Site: brandenburg
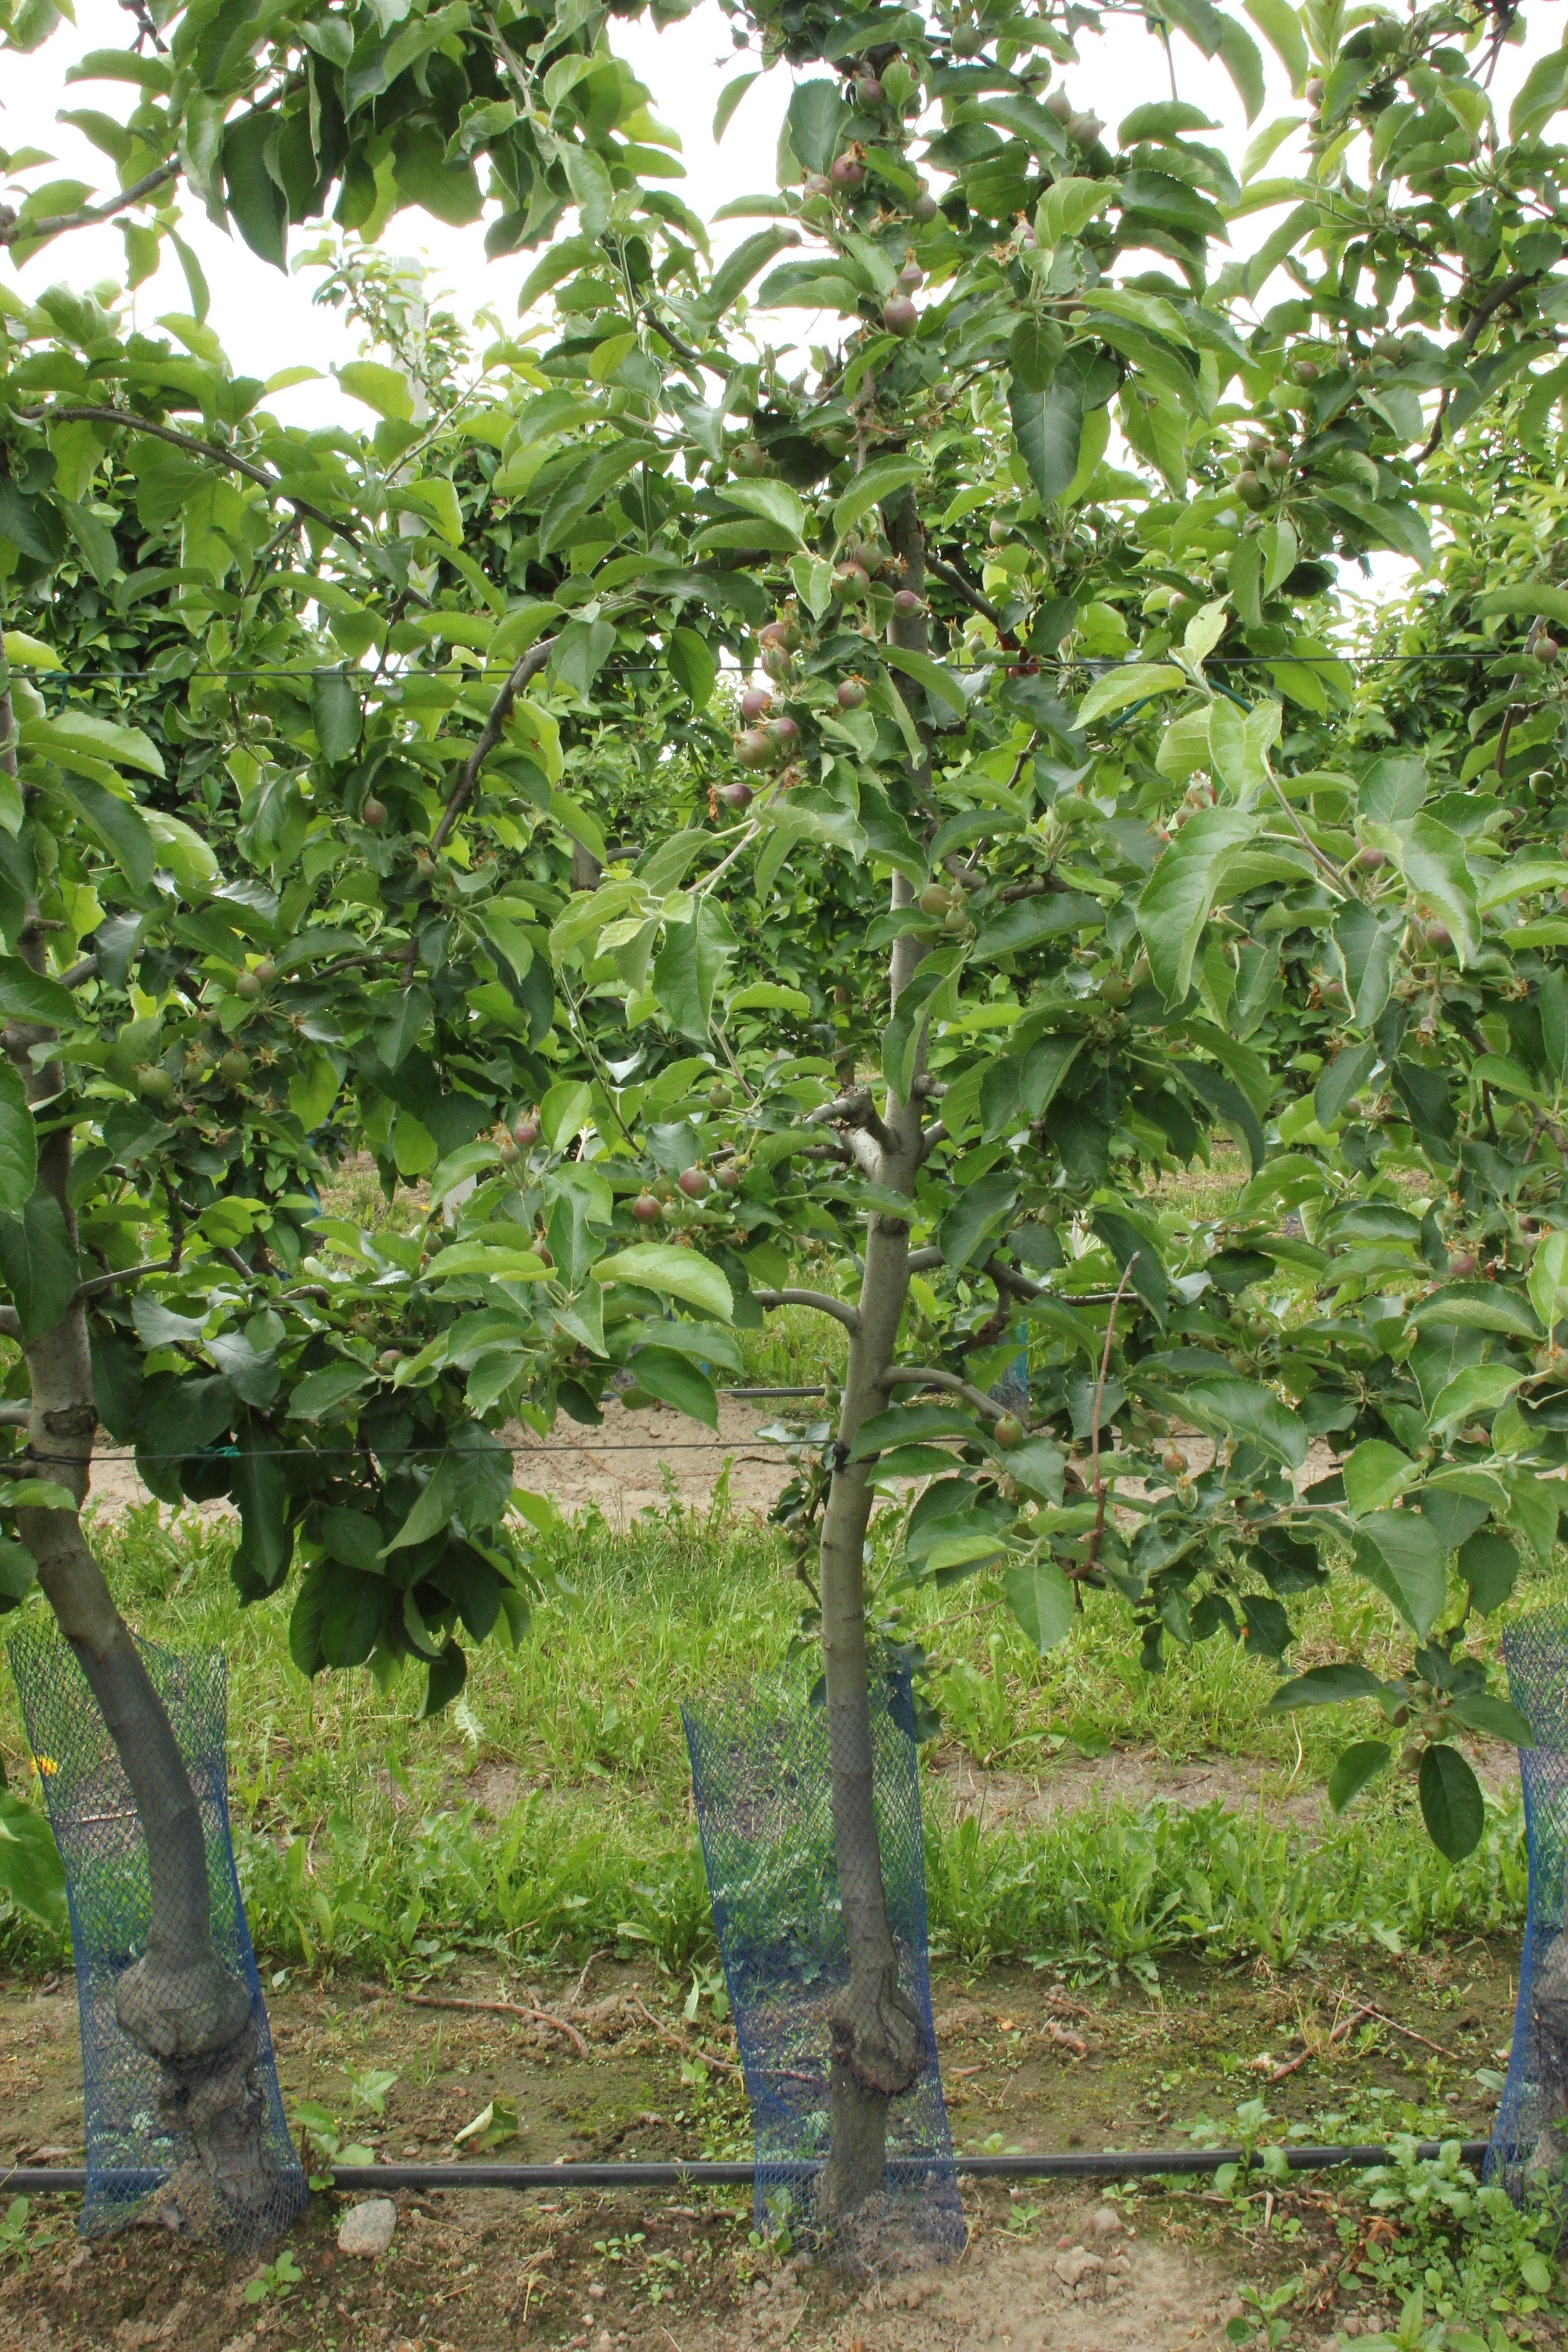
Growth stage (BBCH 72): Development of fruit